Amir Shahab Razavian

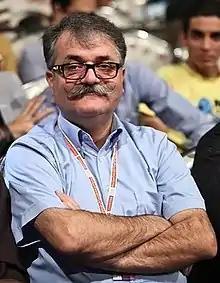
Amir Shahab Razavian - 2013

Amir Shahab Razavian (born 25 May 1965 in Hamadan, Iran) is an Iranian film director, filmmaker and producer.